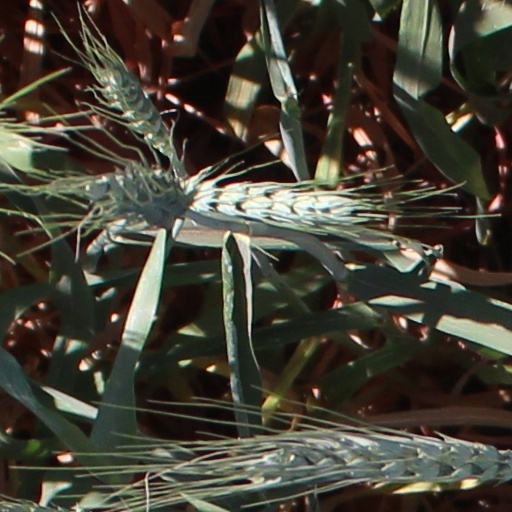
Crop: wheat